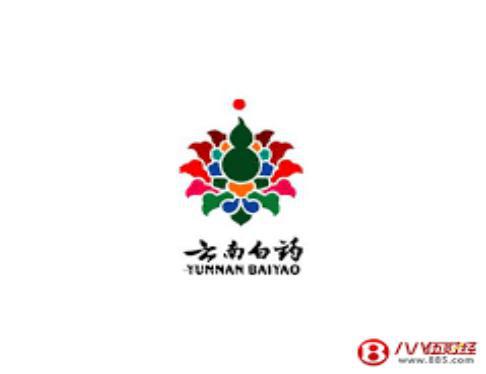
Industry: Medical